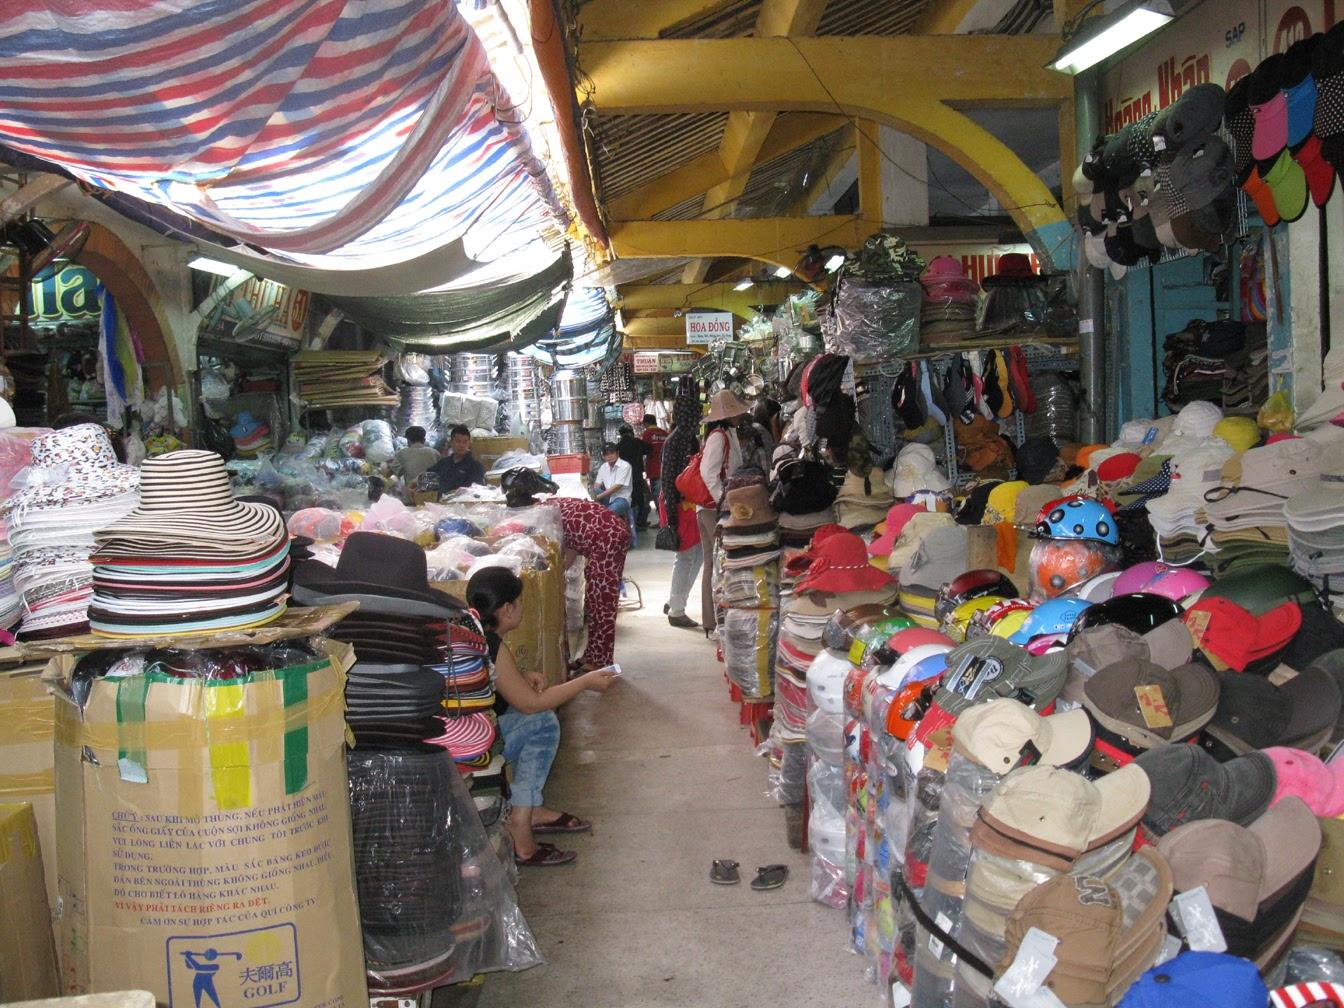
không có ai đang đến mua ở quầy hàng của người phụ nữ ngồi phía bên trái